Christmas traditions

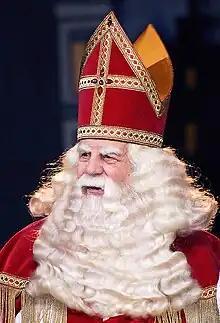
Saint Nicholas, known as Sinterklaas in the Netherlands, is considered by many to be the original Santa Claus.

The exchanging of gifts is one of the core aspects of the modern Christmas celebration, making it the most profitable time of year for retailers and businesses throughout the world. On Christmas, people exchange gifts based on the Christian tradition associated with Saint Nicholas, and the gifts of gold, frankincense, and myrrh which were given to the baby Jesus by the Magi. The tradition of gift giving in the Roman celebration of Saturnalia may have influenced Christian Christmas customs. Still, on the other hand, the Christian "core dogma of the Incarnation, however, solidly established the giving and receiving of gifts as the structural principle of that recurrent yet unique event" because it was the Biblical Magi, "together with all their fellow men, who received the gift of God through man's renewed participation in the divine life."